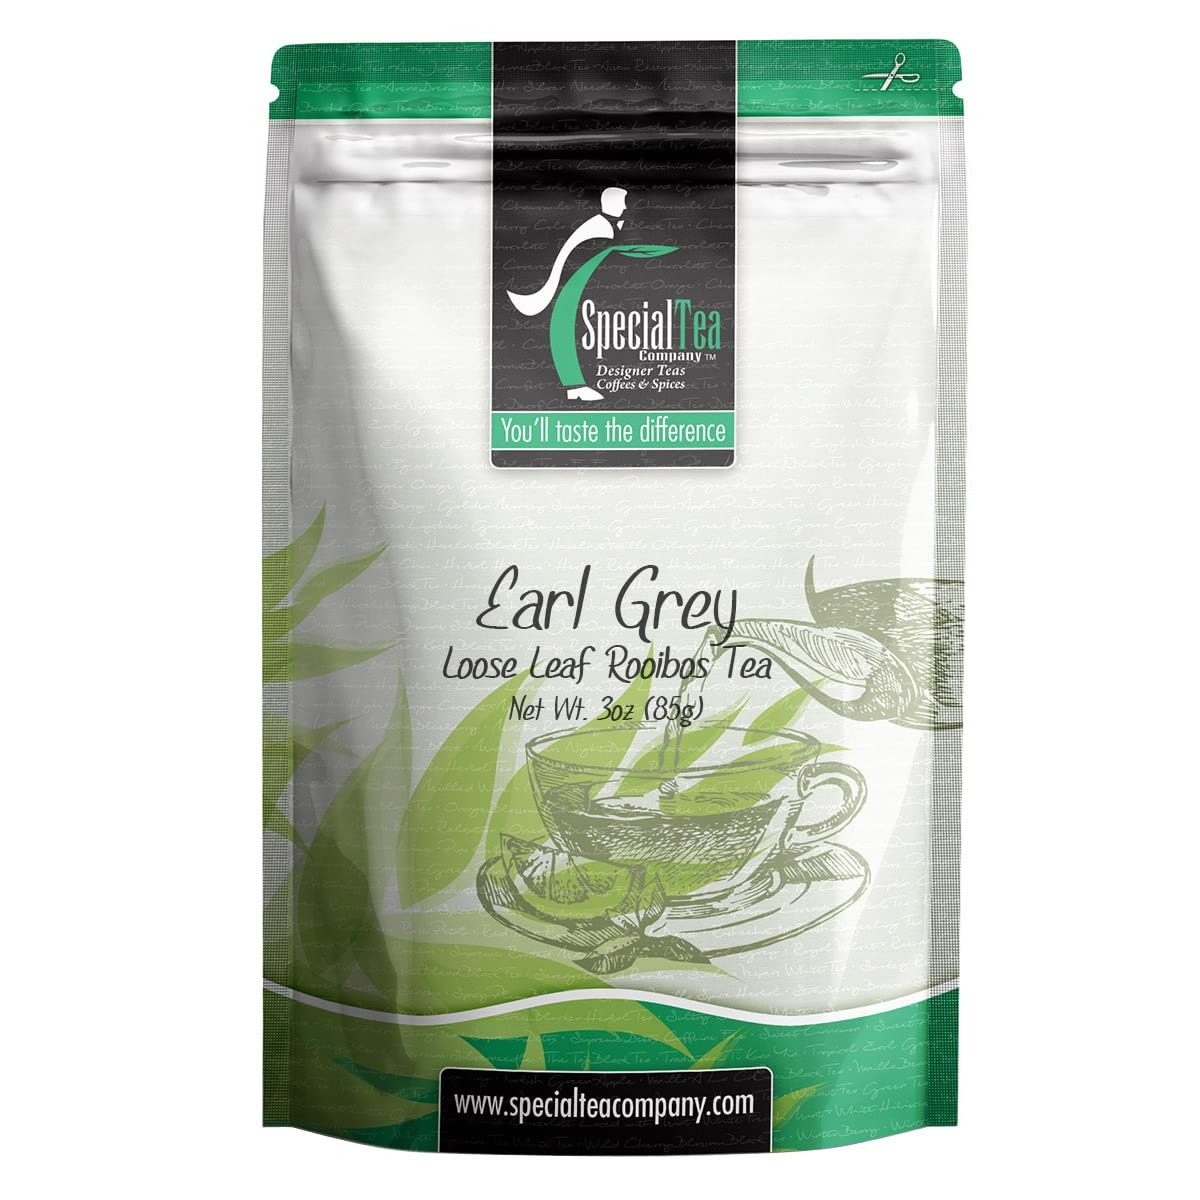
Item Name: Special Tea Organic Rooibos Tea, Earl Grey, 1 oz
Bullet Point 1: ROOIBOS TEA: Rooibos is a caffeine free alternative tea which offers similar health benefits to tea without the caffeine. Rooibos teas come from the Cedarburg area of the Western Cape of South Africa.
Bullet Point 2: EARTHY FLAVOR: Green Rooibos has an earthly fresh character similar to pan fired green teas. Red rooibos has a robust mineral earthy body similar to black tea. Honeybush has as smooth sweet honey like character similar to a dark oolong.
Bullet Point 3: CAFFEINE LEVEL: Rooibos tea does not contain caffeine and has low tannin levels compared to black tea or green tea. Rooibos contains is packed full of polyphenols similar to tea.
Bullet Point 4: REAL LOOSE LEAF TEA: Loose leaf tea is a healthier purer way to drink tea. Our 1 oz. sample brews about 10 cups of tea.
Bullet Point 5: REAL LOOSE LEAF TEA IN BAGS: Loose leaf tea is a healthier purer way to drink tea, we gently breakup our loose leaf teas for use in eco-friendly tea bags to help retain full flavor.
Bullet Point 6: PREMIUM LOOSE LEAF TEA: Premium tea leaves have all their essential oils intact, so the flavor, quality and health benefits are maintained. Individually hand packed in the USA in a resealable pouch to retain freshness.
Product Description: <p>It's a new rendition on a classic favorite. All the invigorating taste of a traditional Earl Grey black tea without the caffeine. Naturally caffeine free Rooibos is the back drop for completely natural Italian Bergamot essential oil making this the perfect cup day or night.</p> <p>Loose Leaf Brewing Instructions: Start with cold water and bring water to just under a boil (180° - 190°). Add rooibos, one heaping teaspoon per cup of water. For iced rooibos, add one level tablespoon. Pour hot water over rooibos and steep 4-6 minutes. Remove or strain and enjoy!</p> <p>Ingredients: Organic Rooibos, Natural Flavor.</p>
Value: 1.0
Unit: Ounce

Price: 8.78